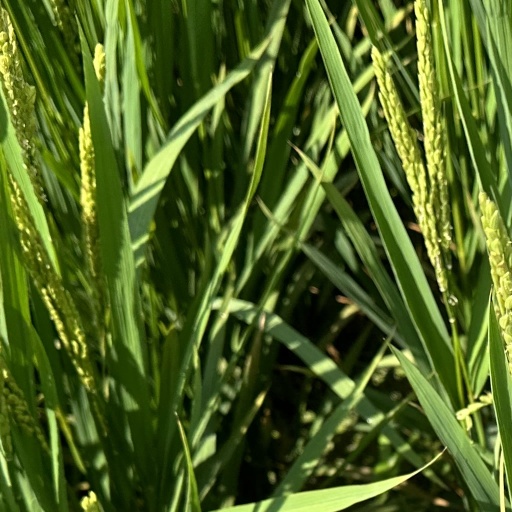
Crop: rice